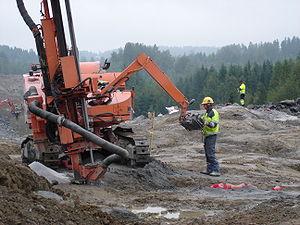
Ce mot, dérivé du verbe pétarder, désigne l'utilisation d'explosif pour briser de la roche, ou détruire par explosion des objets.